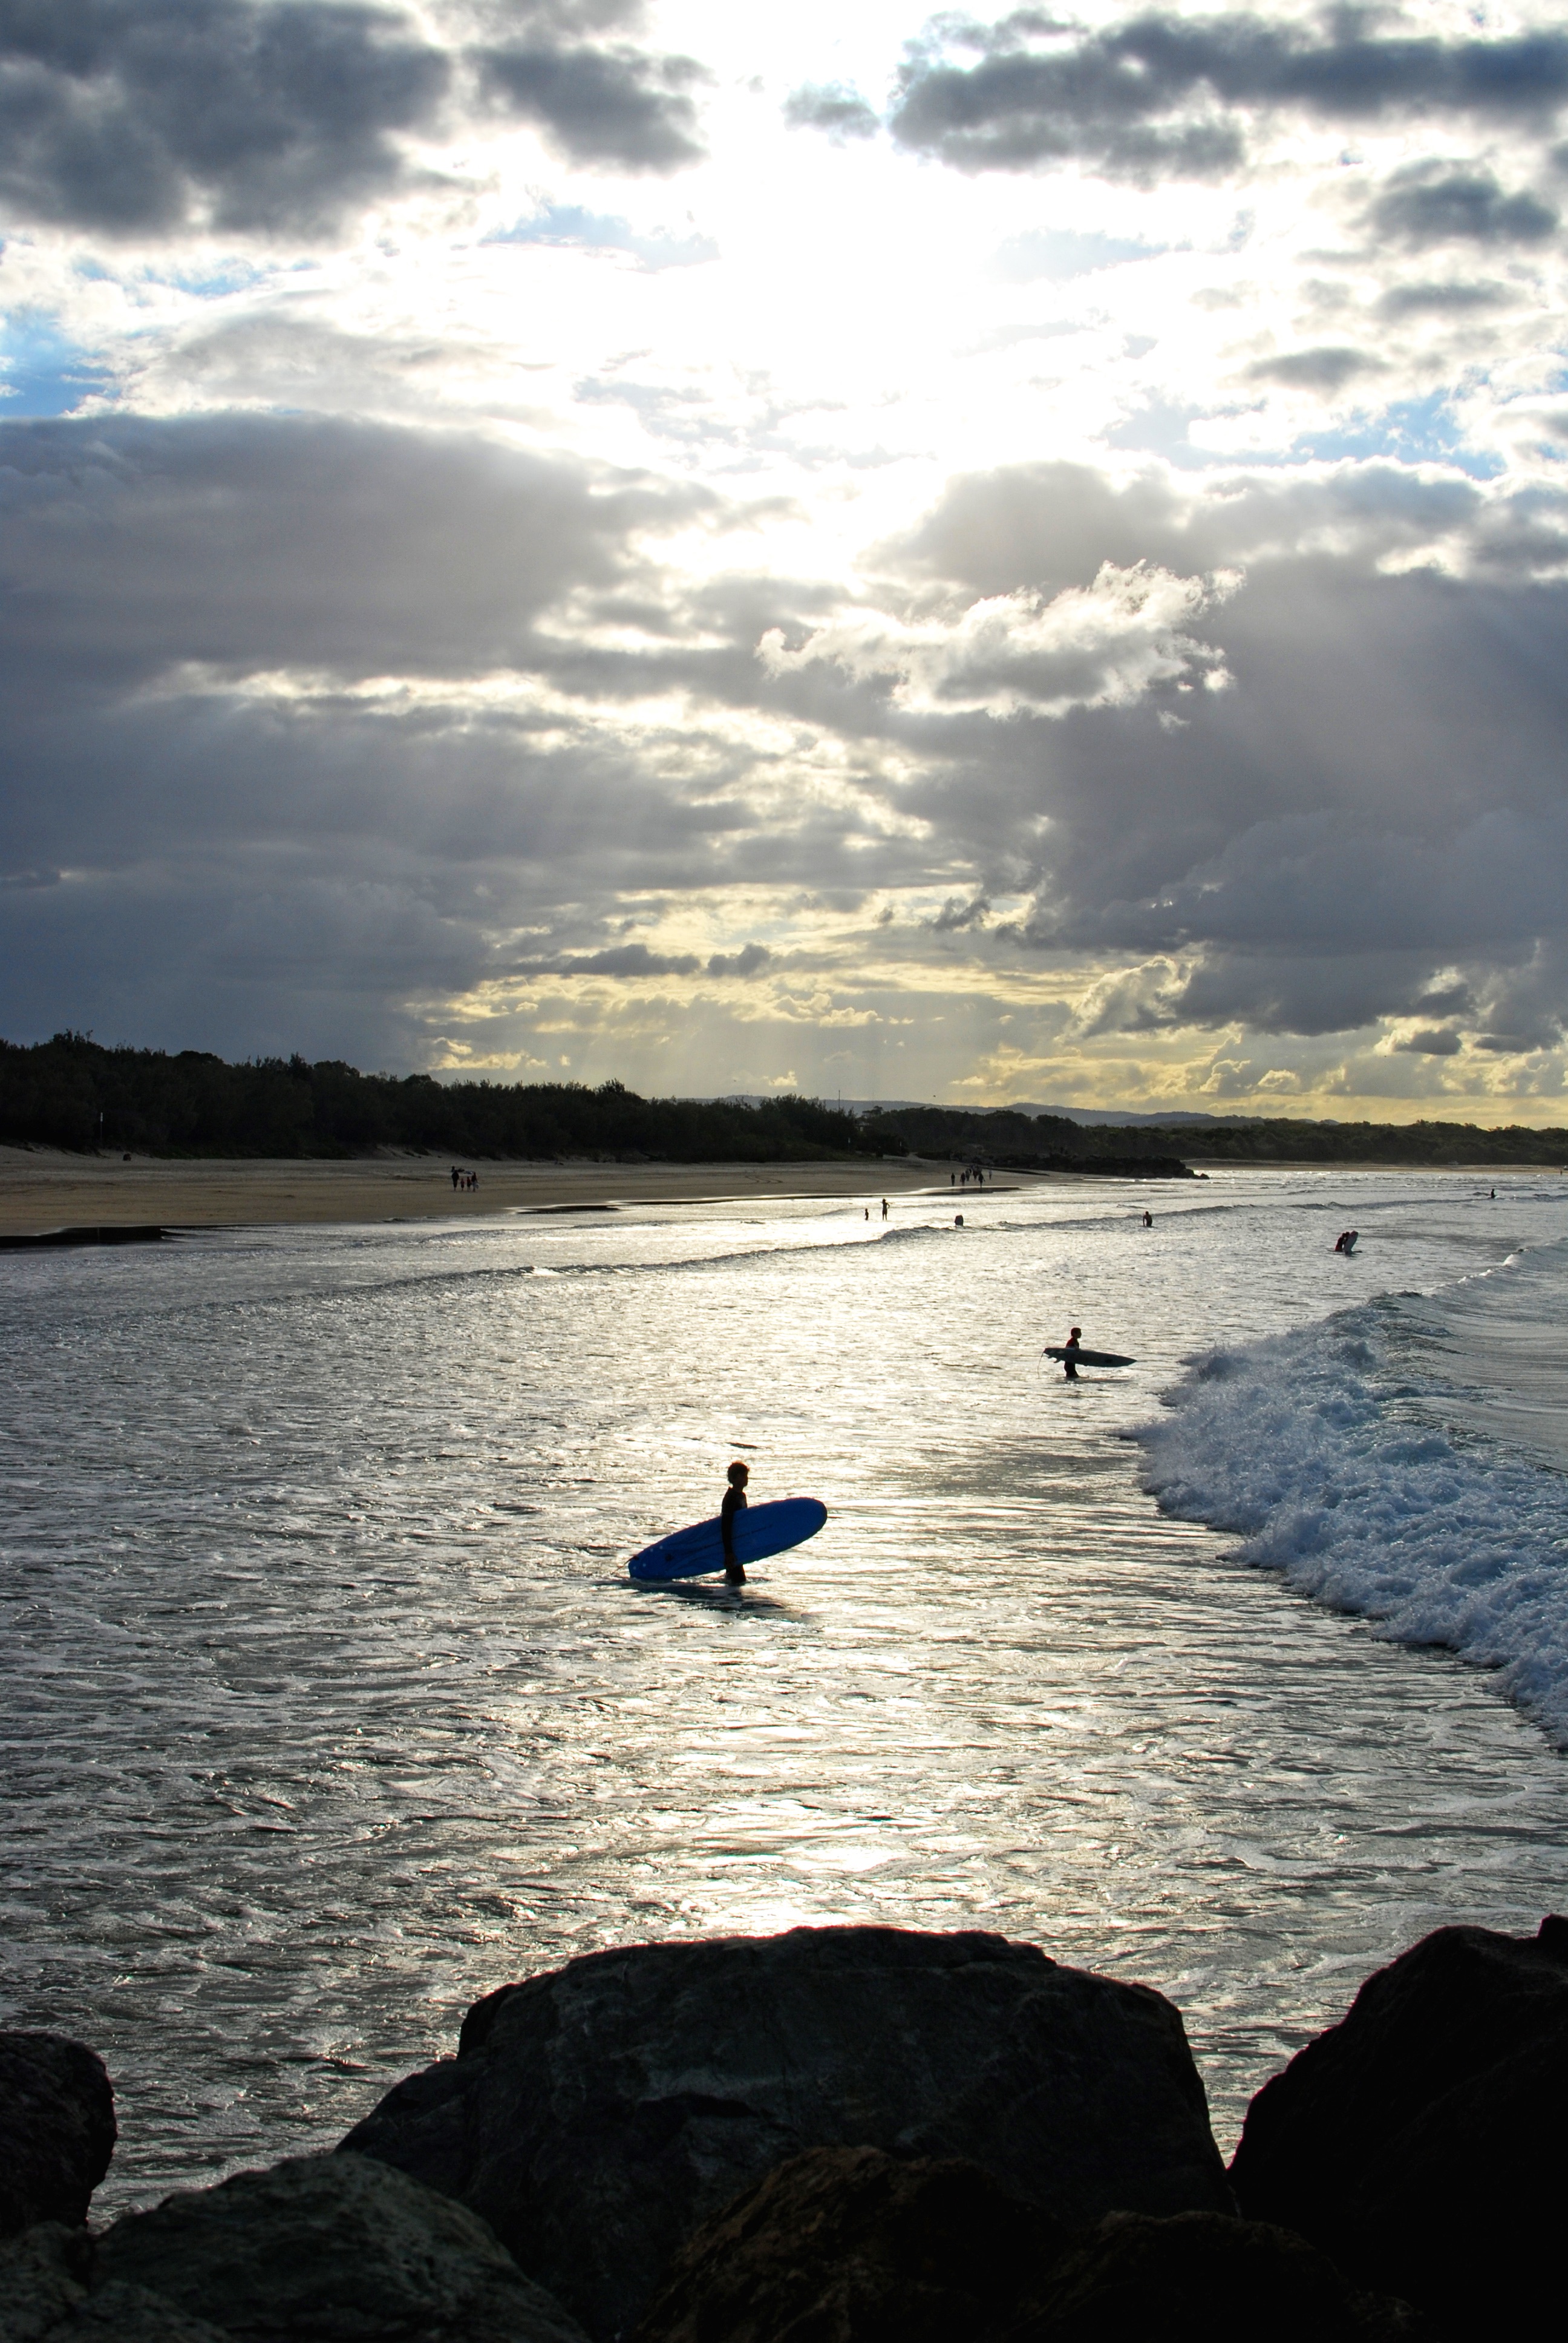
sea, coast, water, rock, ocean, horizon, cloud, sky, sunset, boat, sunlight, morning, shore, wave, lake, dusk, evening, paddle, reflection, vehicle, bay, boating, loch